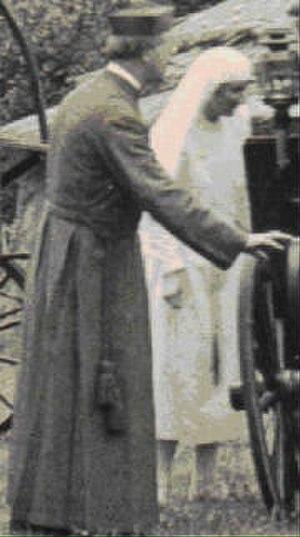
John Sebastian Marlowe Ward, né le 22 décembre 1885 au Honduras britannique et mort le 2 juillet 1949 à Chypre, est un écrivain britannique. Il est souvent plus connu sous l'appellation de JSM Ward.